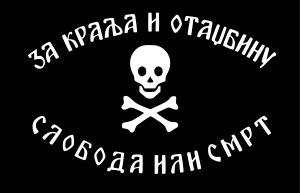
Le terme de Tchetniks ou Chetniks, signifie « membre d'une unité » et désigne plusieurs groupes armés, ayant existé à diverses périodes de l'histoire des Balkans.